Worlds Collide (2020)

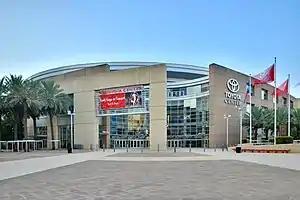
The event was held at the Toyota Center in Houston, Texas.

Worlds Collide is a series of professional wrestling shows that began on January 26, 2019, when WWE held an interbrand tournament featuring wrestlers from their NXT, NXT UK, and 205 Live brands. The "Worlds Collide" name was subsequently adopted for a WWE Network series that aired in April 2019. During the Royal Rumble 2020 weekend announcements, WWE revealed that a second Worlds Collide event would air live on the WWE Network on January 25, 2020, and be held at the Toyota Center in Houston, Texas, though unlike the previous year's event, it would only feature the NXT and NXT UK brands and not also 205 Live. Also unlike the 2019 event, there was not a Worlds Collide Tournament with a future championship opportunity at stake. Instead, the card's matches were interbrand matches pitting wrestlers from NXT against those from NXT UK.